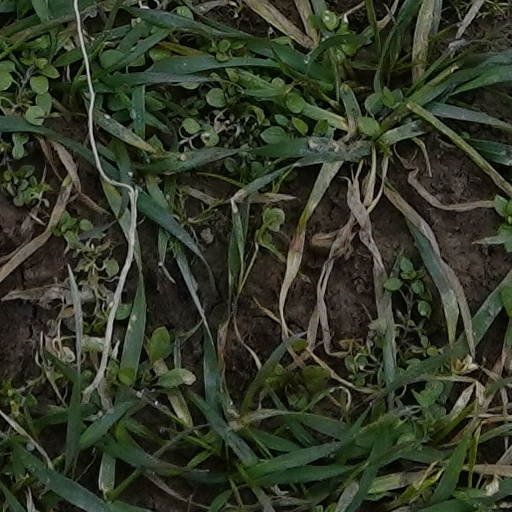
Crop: wheat